3D concrete printing

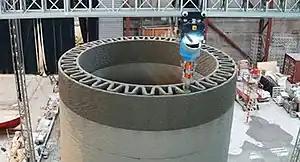
3D printed concrete walls for wind turbine bases use less material by implementing a lattice structure

In terms of cost and economics, one advantage of 3D printed concrete is that it does not require formwork, which is used to form the mold for conventional concrete pouring. Formwork can account for up to 50% of total concrete construction due to material and labor costs. However, there are costs associated with machinery including the print head nozzles and supplemental monitoring devices. In addition, 3D printed concrete mixtures often differ from conventional concrete with additions of nano-clay, nano-silica, and other chemical admixtures that aid the extrusion process.